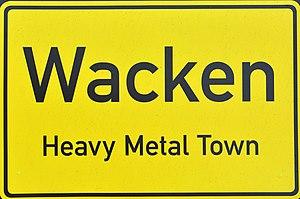
Wacken Open Air est un festival de heavy metal se tenant chaque année depuis 1990, durant la première fin de semaine d'août dans la ville de Wacken située dans le Land de Schleswig-Holstein en Allemagne. Près de tous les styles de hard rock et de métal y sont représentés. Il est désormais l’un des plus importants festivals de heavy métal au monde et l’un des plus importants festivals plein air d’Allemagne. Entre 2011 et 2018, le festival comptait environ 85 000 participants, dont le nombre de visiteurs payants s’élevait à 75 000. L’édition 2020 du festival qui devait avoir lieu du 30 juillet au 1er août a été annulée suite à l’interdiction des rassemblements majeurs en Allemagne en raison de la pandémie de Coronavirus.